Hercus fontinalis

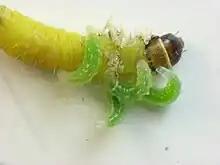
"H. fontinalis" later instar larvae feeding on caterpillar

Hercus fontinalis is a species of ichneumon wasp in the family Ichneumonidae. It is found in the United States and Europe.